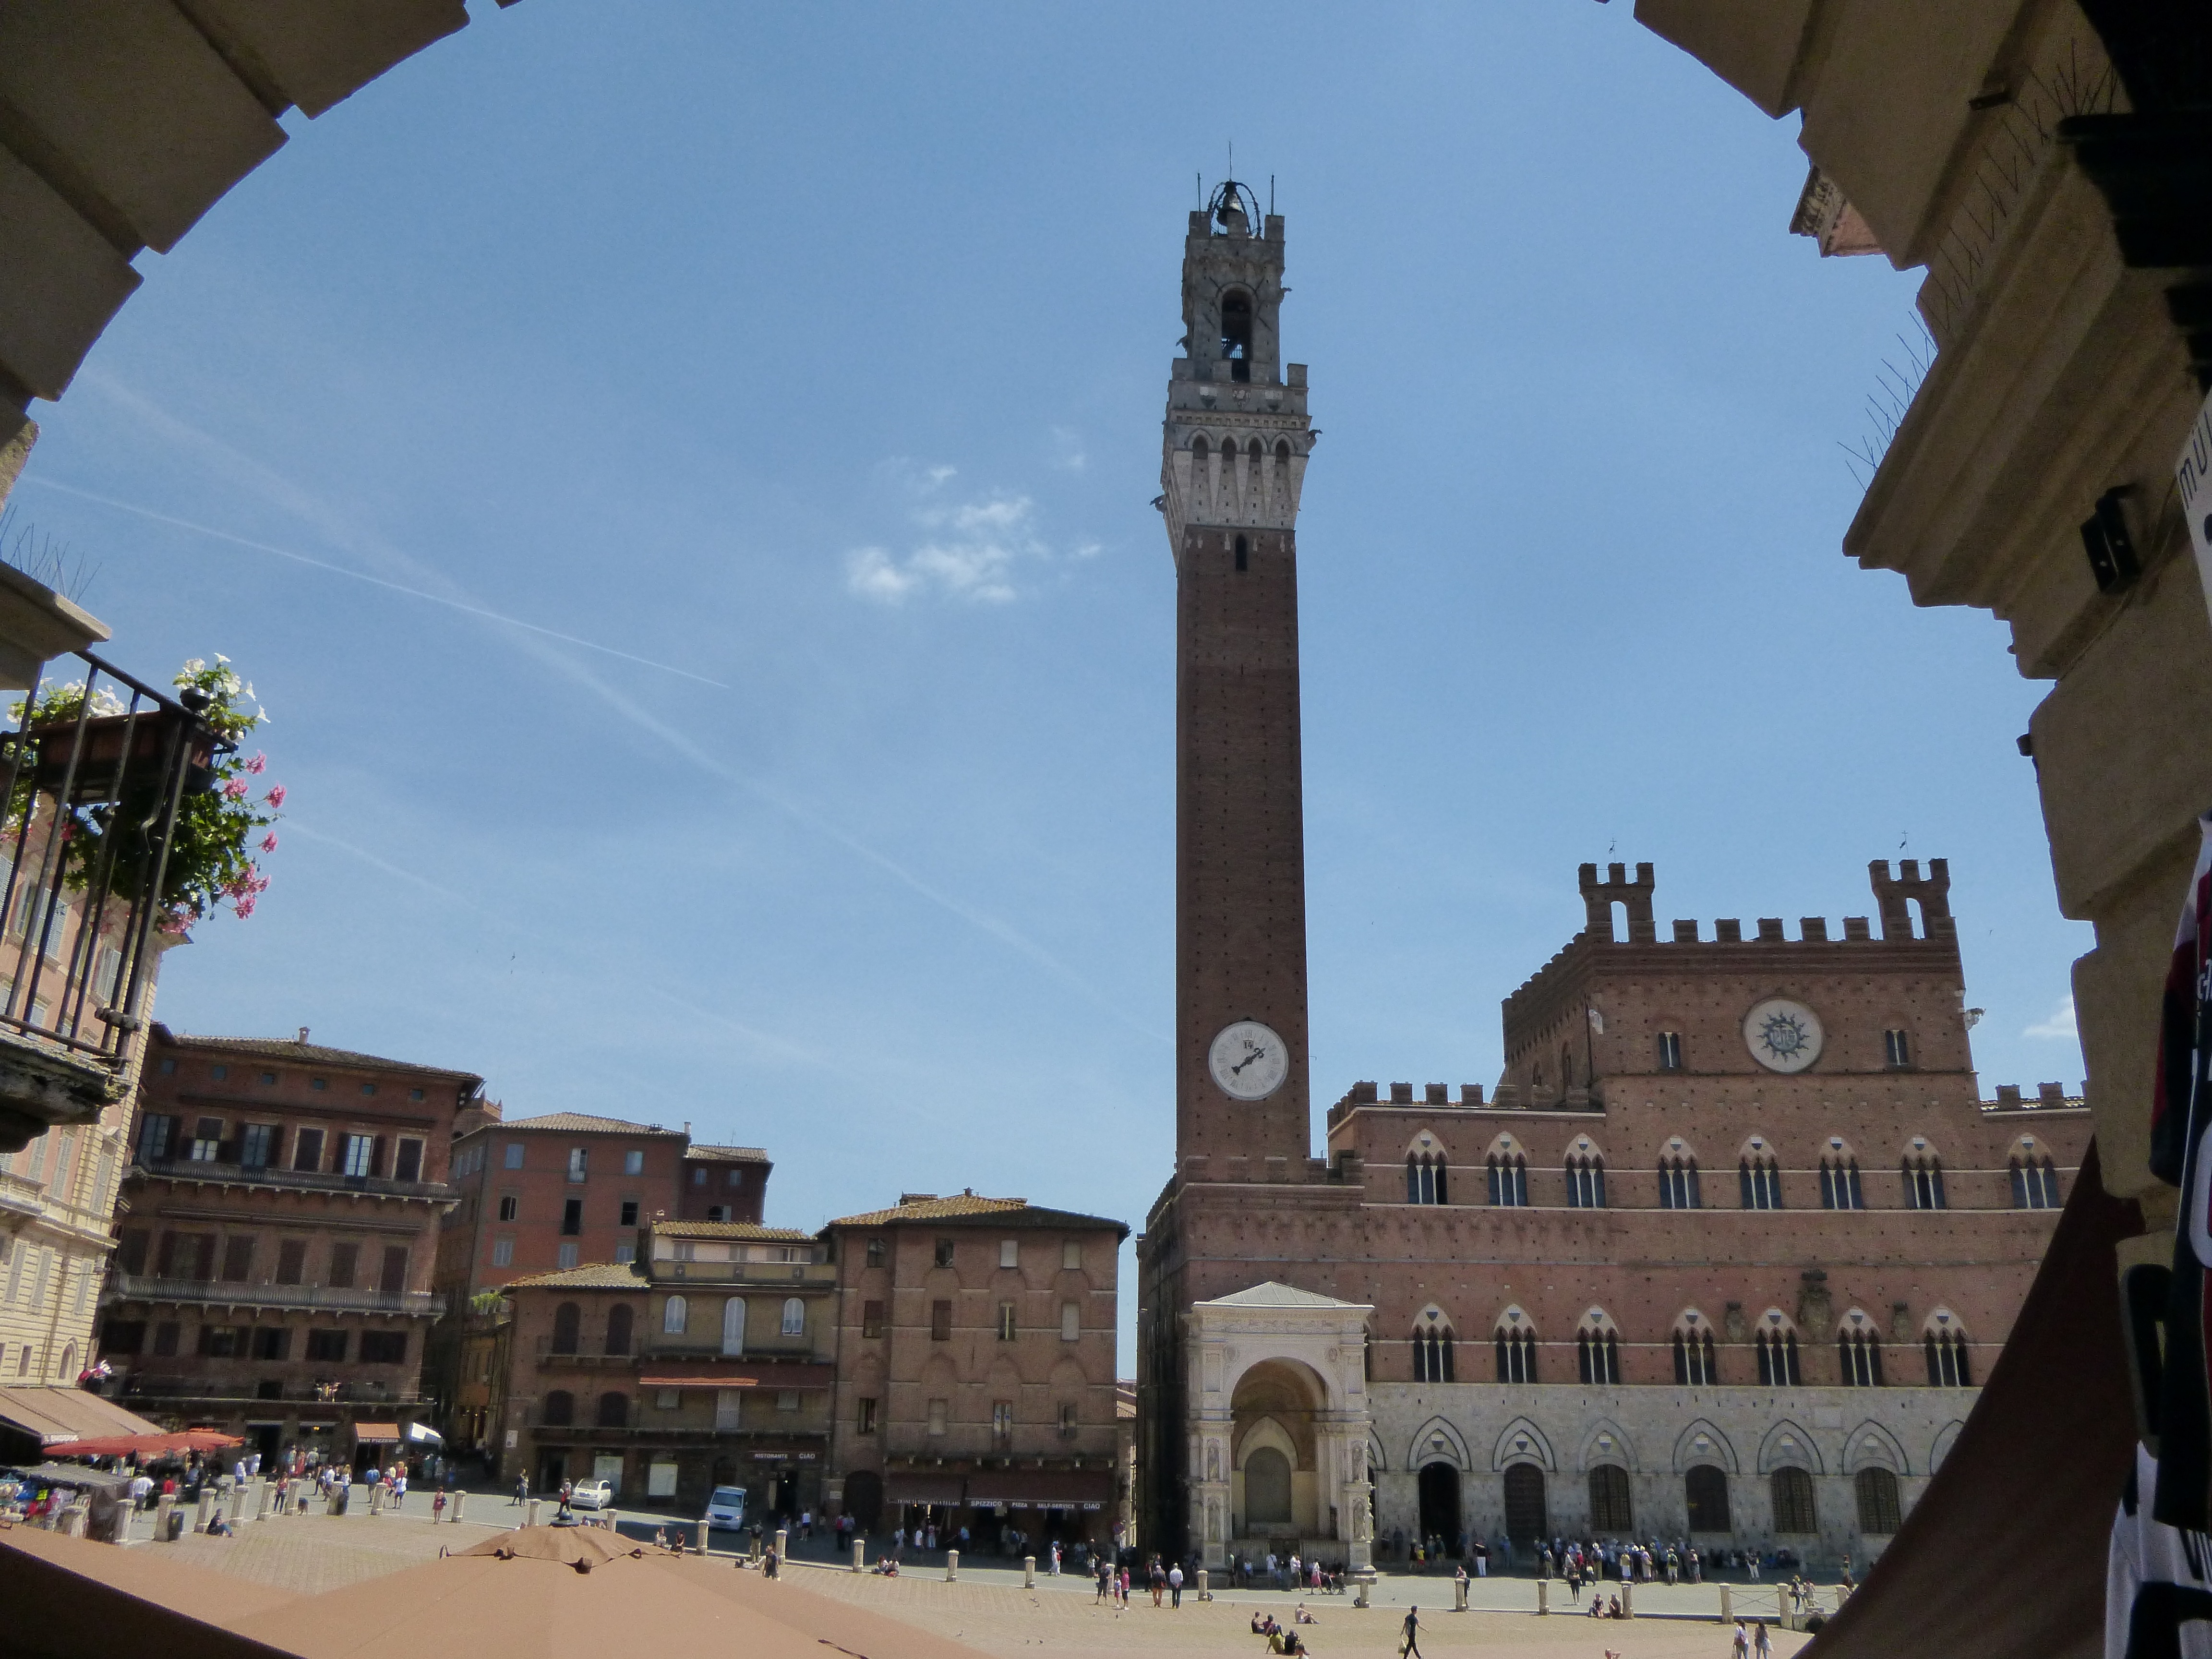
architecture, town, city, monument, downtown, arch, tower, plaza, landmark, italy, church, mosque, town square, siena, ancient rome, ancient history, human settlement